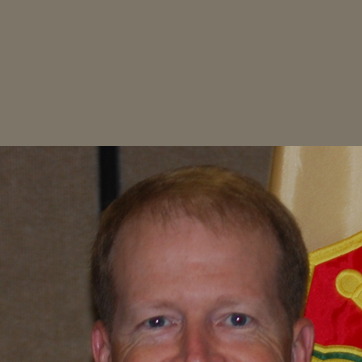
Material: hair